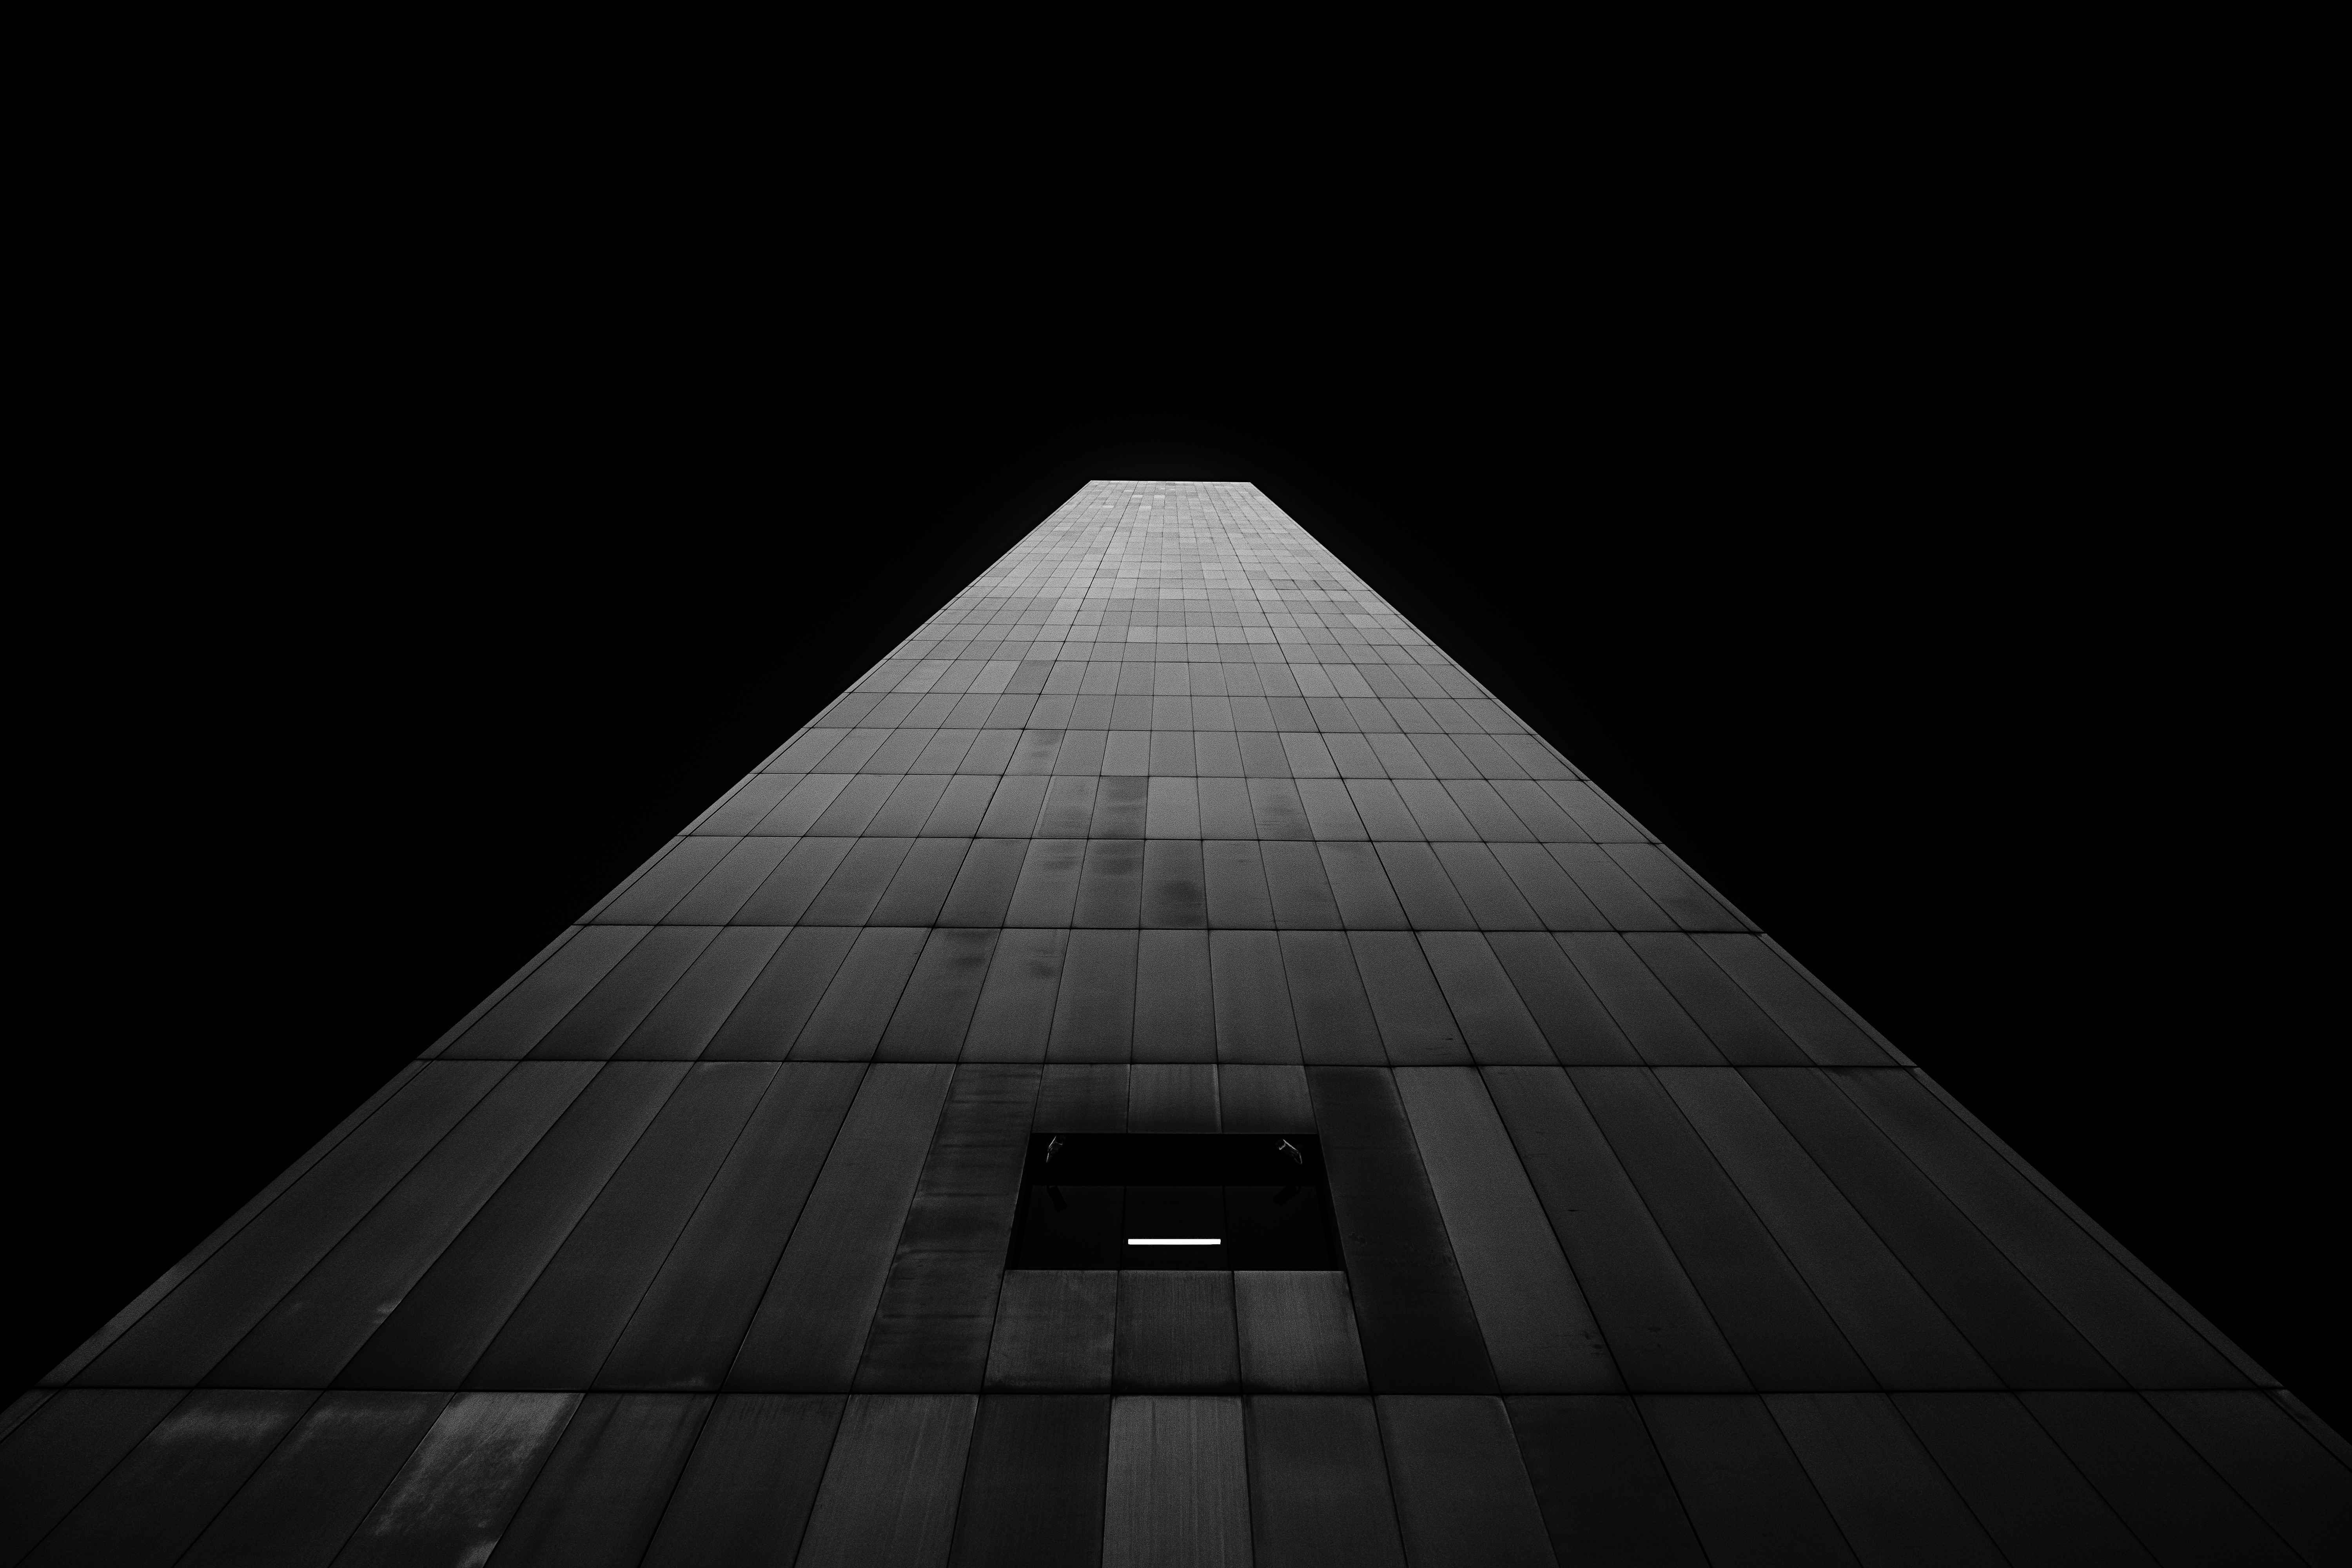
light, black and white, architecture, white, night, sunlight, building, atmosphere, skyscraper, line, reflection, shadow, facade, darkness, black, monochrome, lighting, triangle, symmetry, minimal, shape, monochrome photography